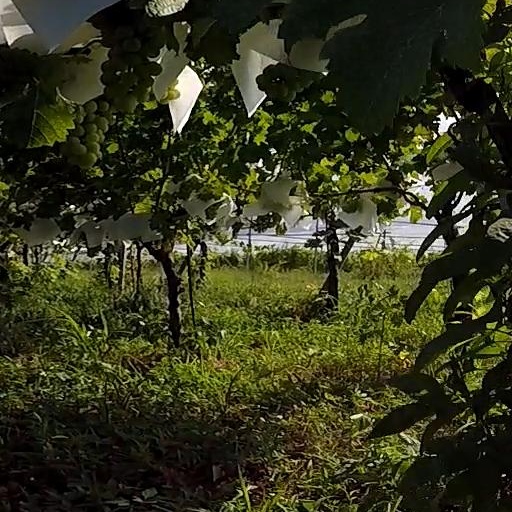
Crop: grape